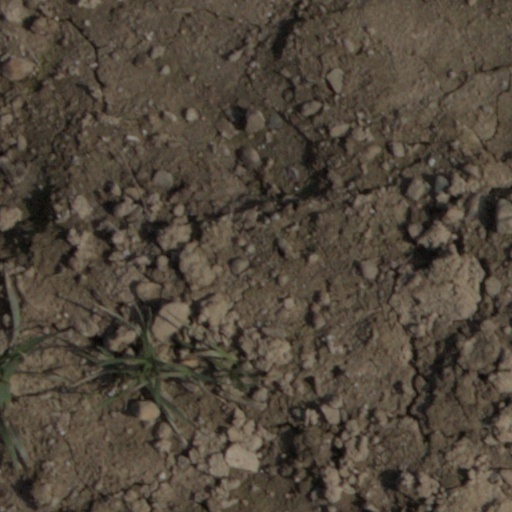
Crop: wheat